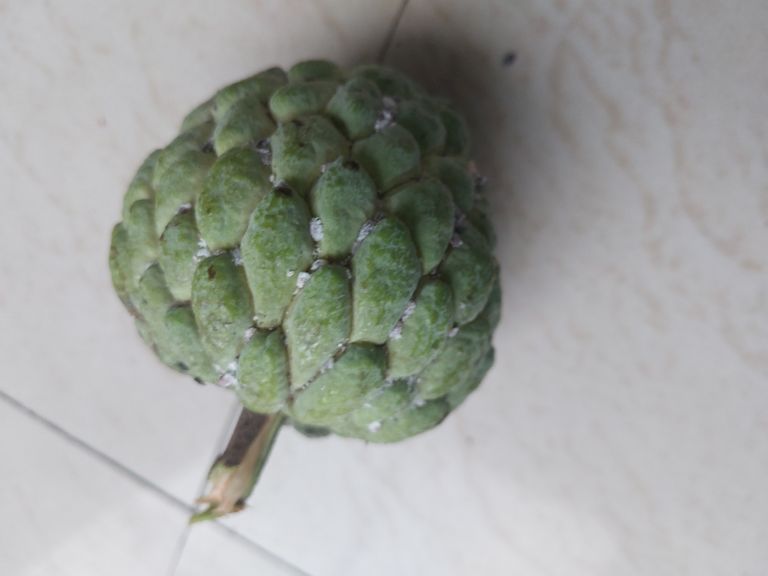
Disease label: Mealy Bug